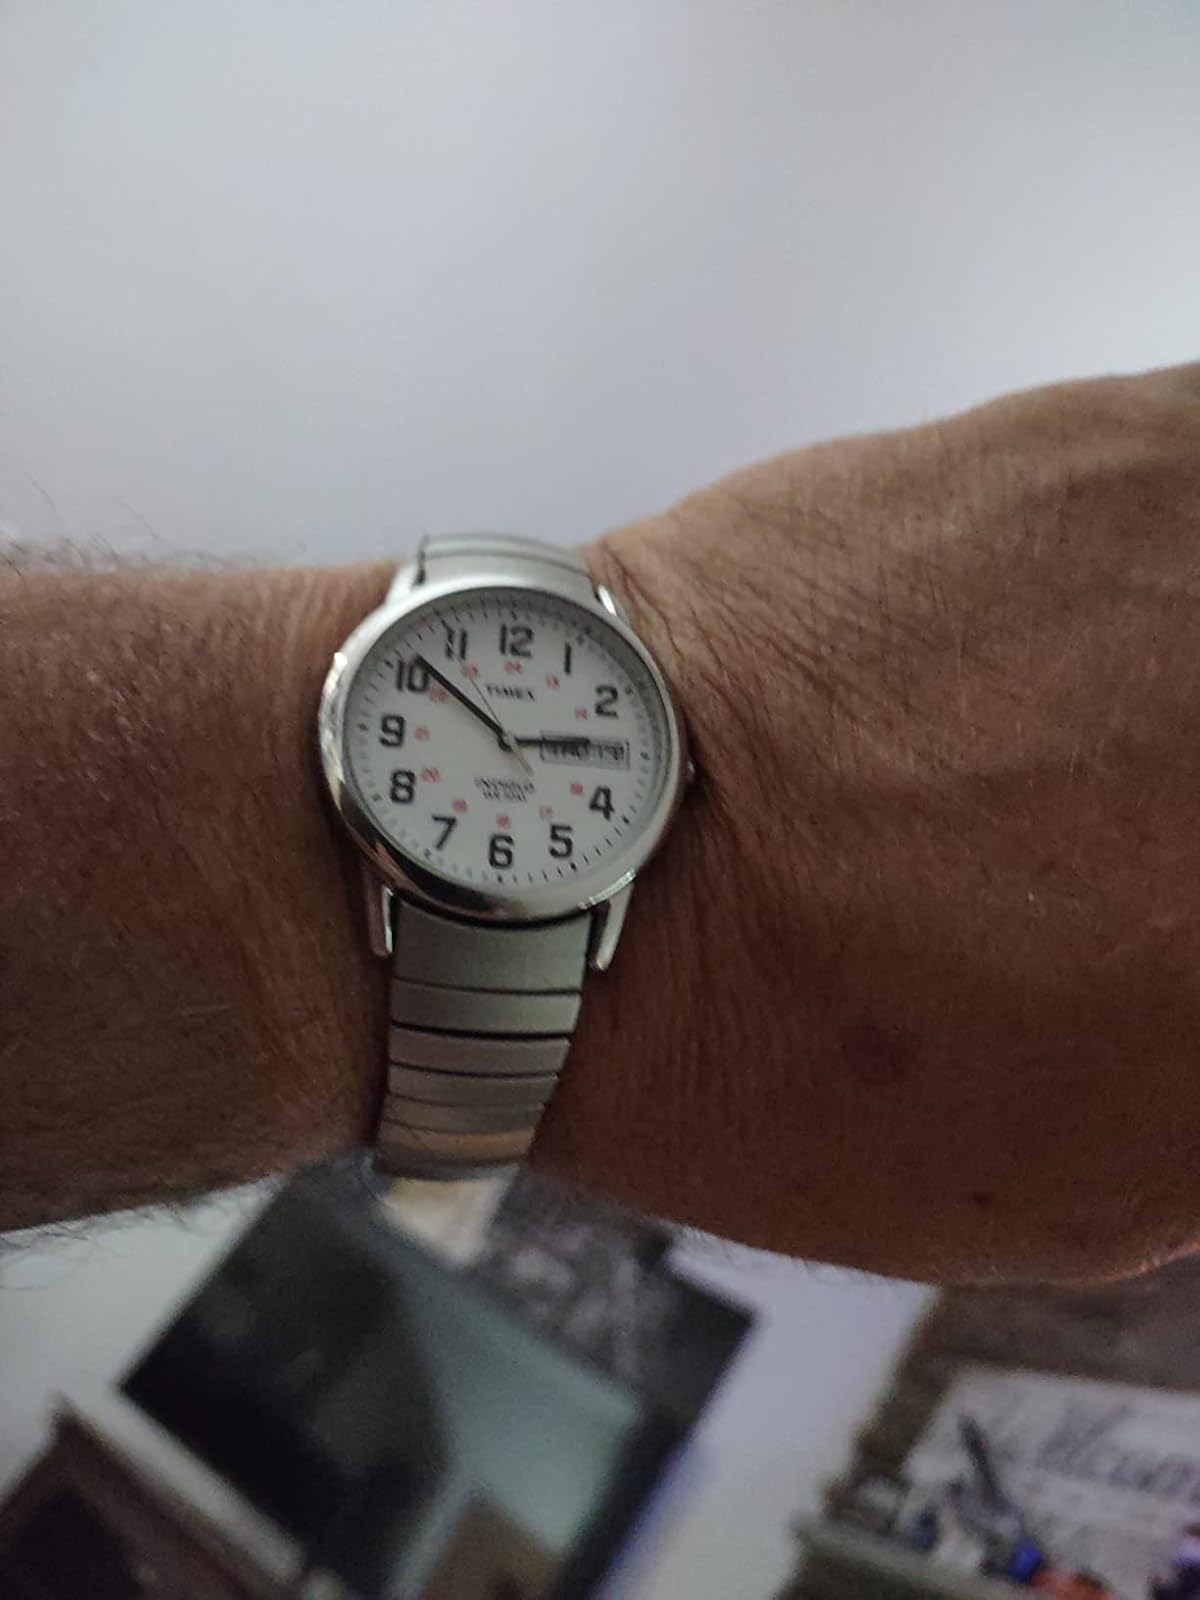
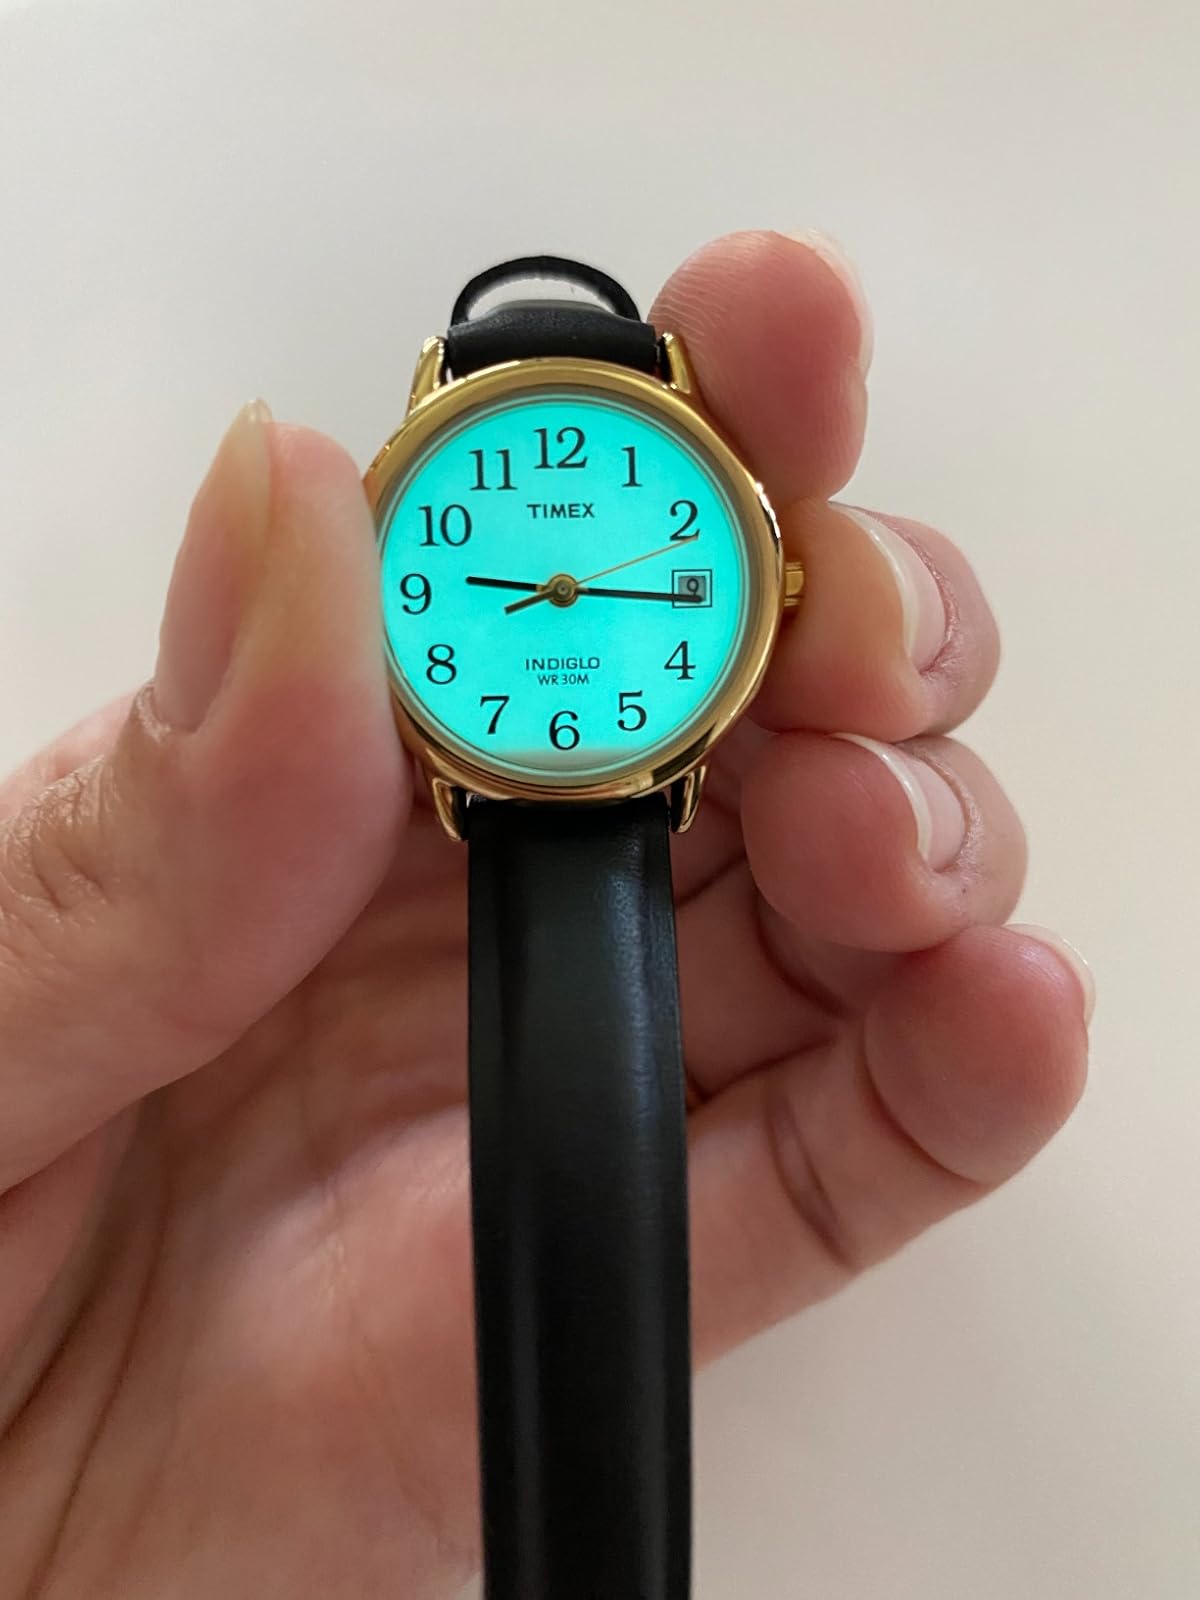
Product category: accessories_watch
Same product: no